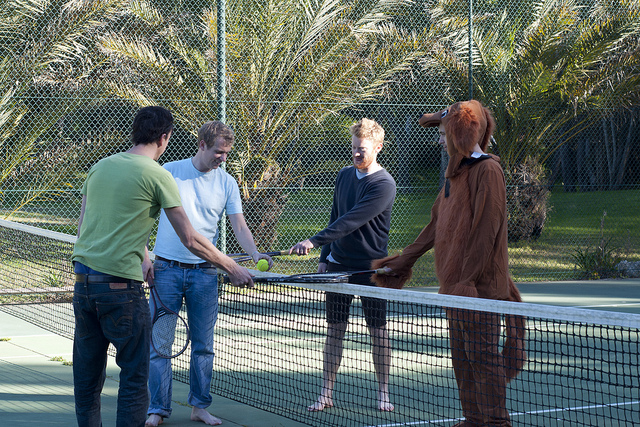
bốn người đàn ông đang cầm vợt và đứng cạnh cái lưới ở trên sân tennis